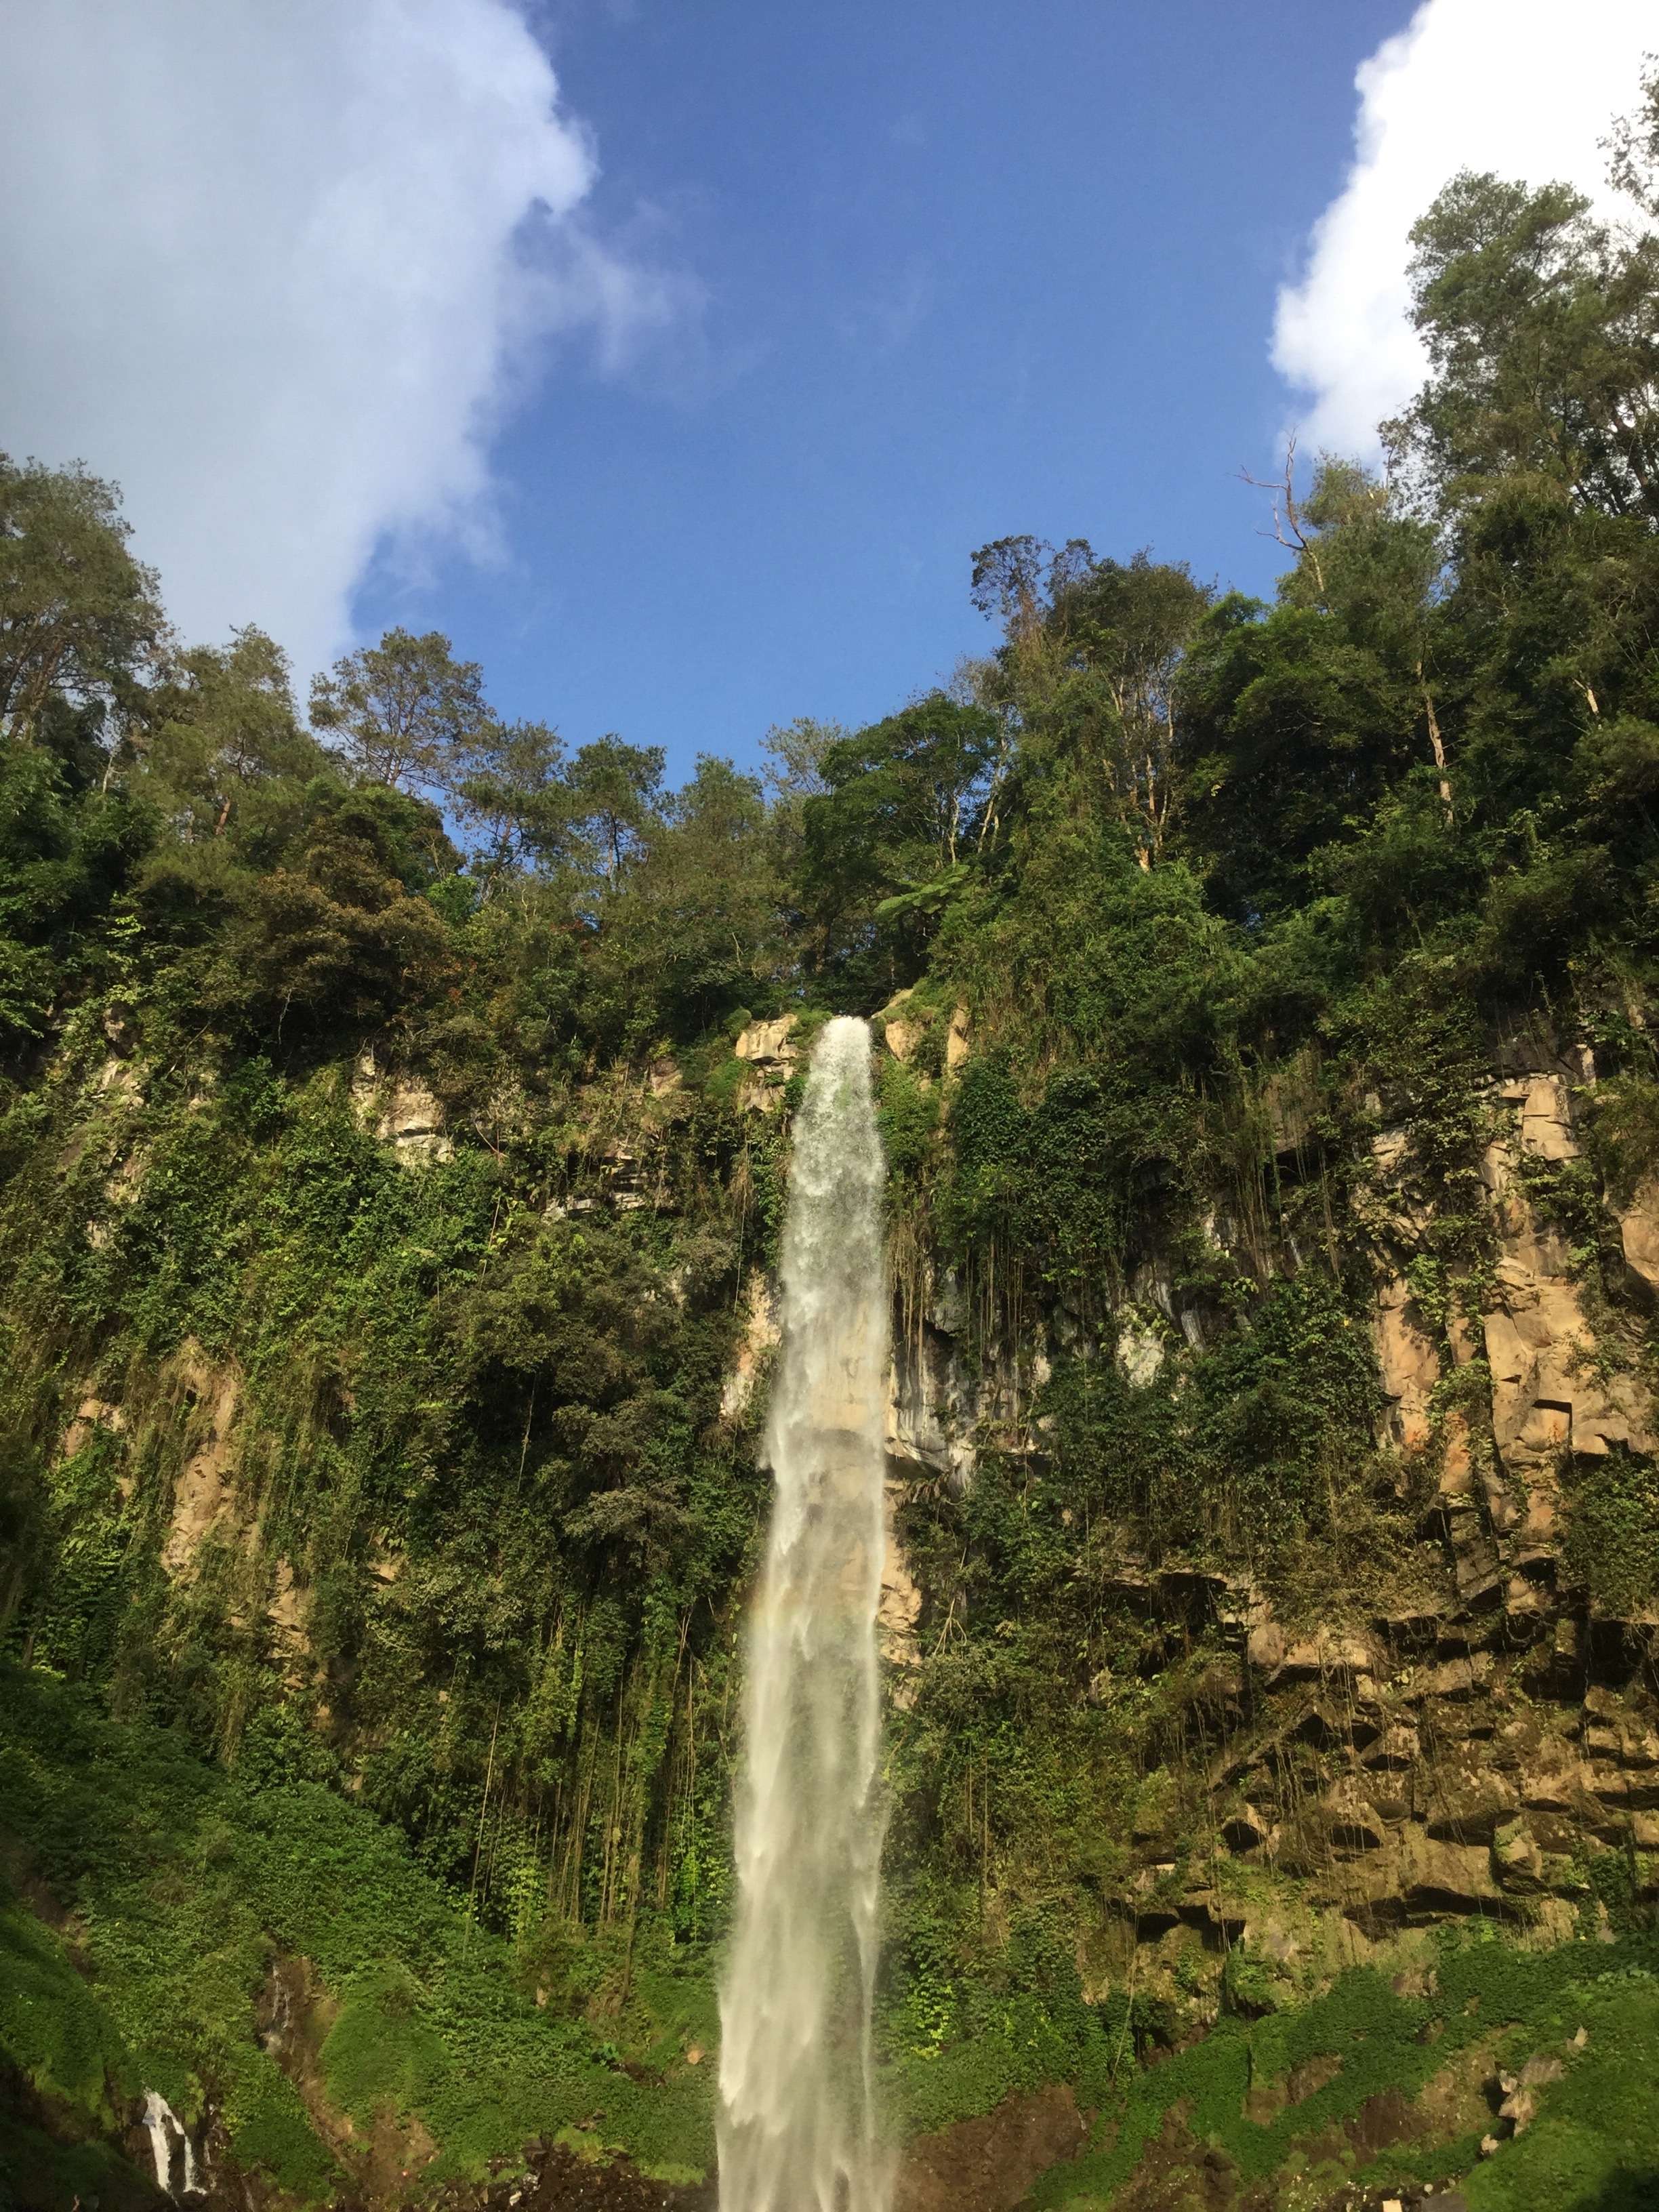
tree, forest, rock, waterfall, mountain, cliff, jungle, terrain, rainforest, cascades, indonesia, java, water feature, grojogan sewu